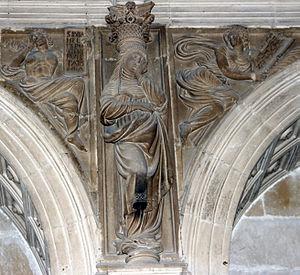
La Vierge entre deux sibylles. Sacristie de la Sacra Capilla del Salvador à Ubeda. Sculpture d'Esteban Jamete selon un dessin de Andrés de Vandelvira
Une sibylle est une prophétesse, une femme qui fait œuvre de divination.